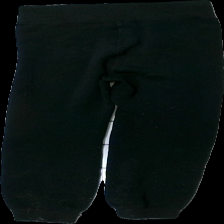
View: back
Type: Tights
Category: Children
Brand: Missing
Colors: Black
Material: 84% polyester 16% elastane
Cut: Regular
Season: Winter
Damage location: middle right
Damage 2 location: middle left
Damage 3 location: top center
Price range: <50
Recommended usage: Export
Description: svarta fodrade tights, mycket noppriga